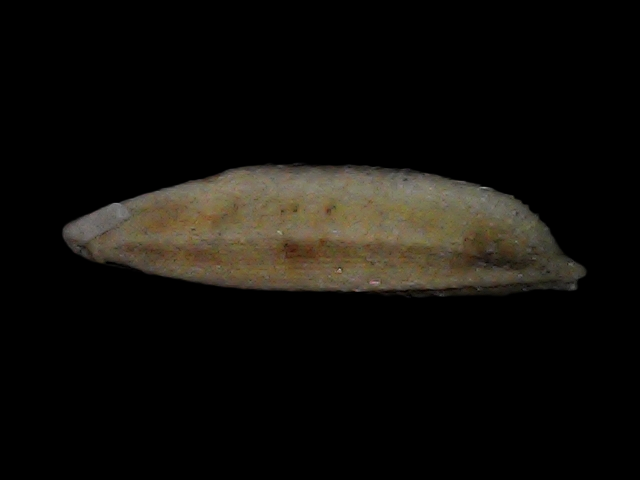
Rice variety: Bd87